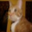
Label: cat